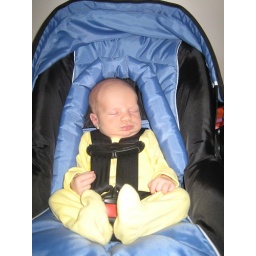
Sleeping in her car seat